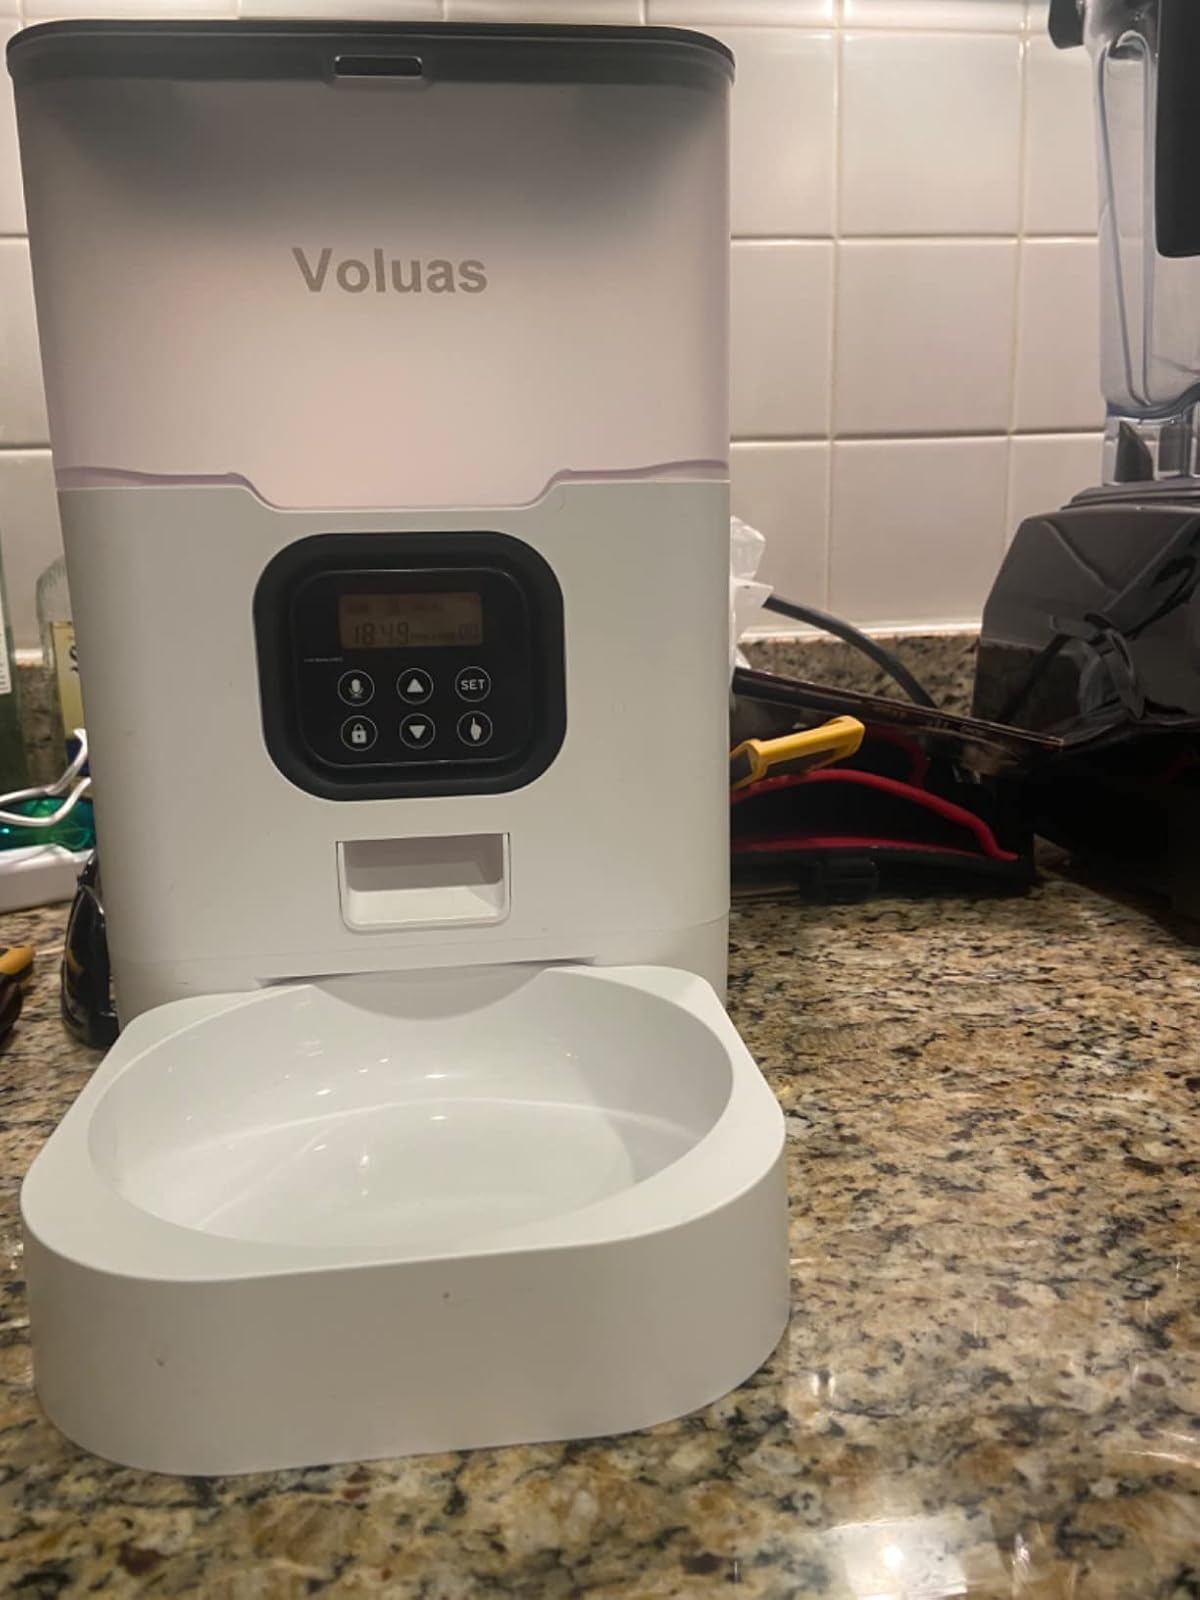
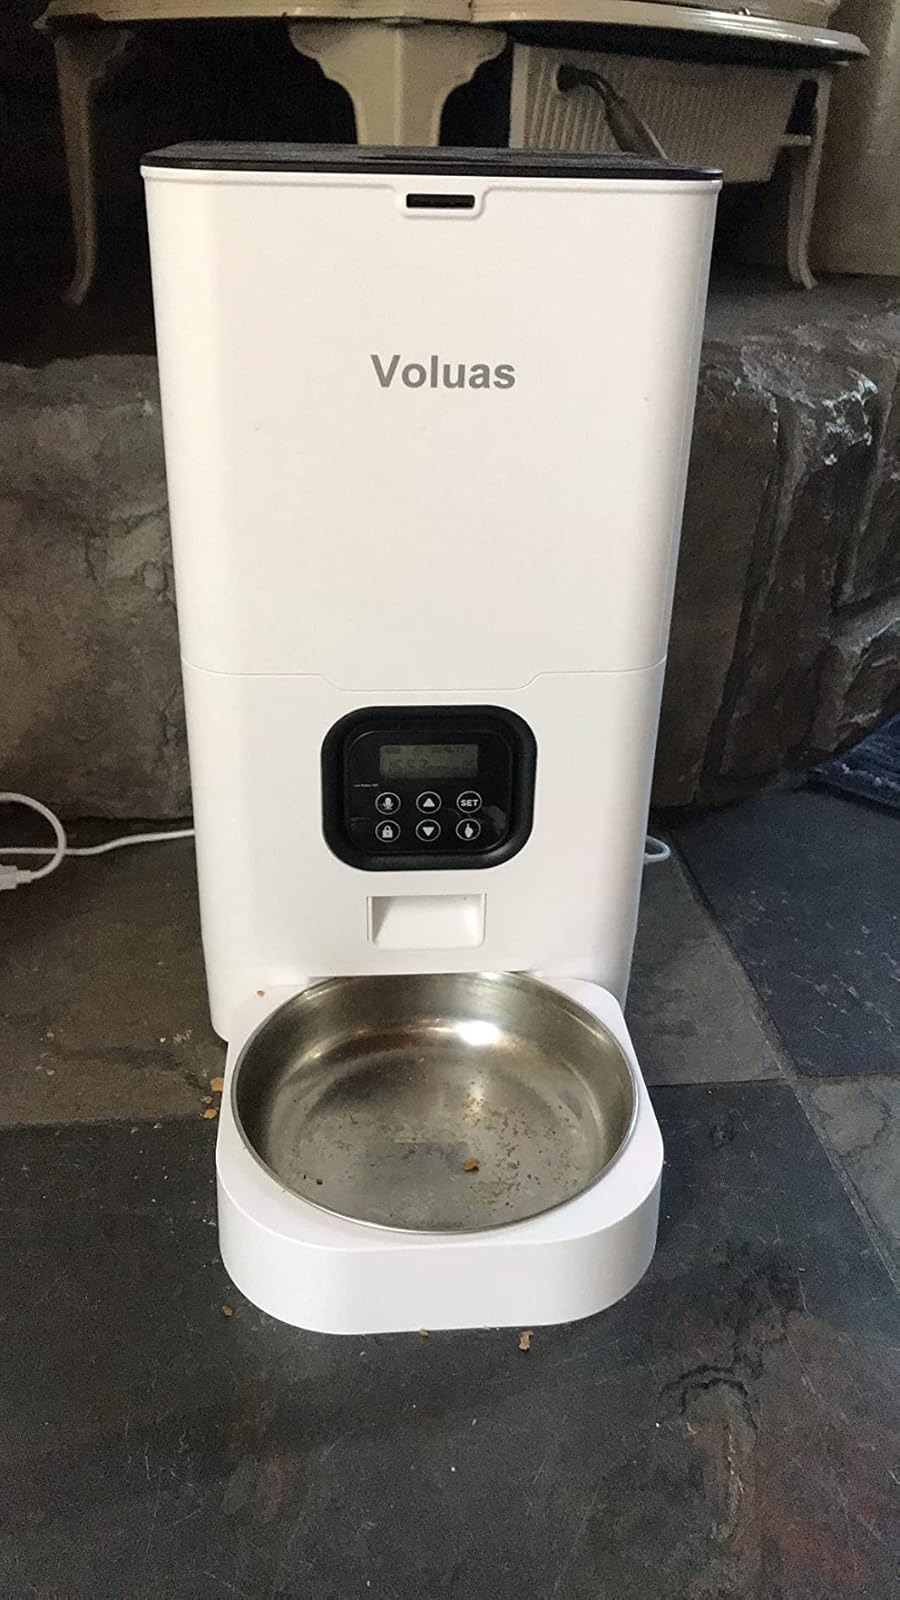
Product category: items_feeder
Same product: no